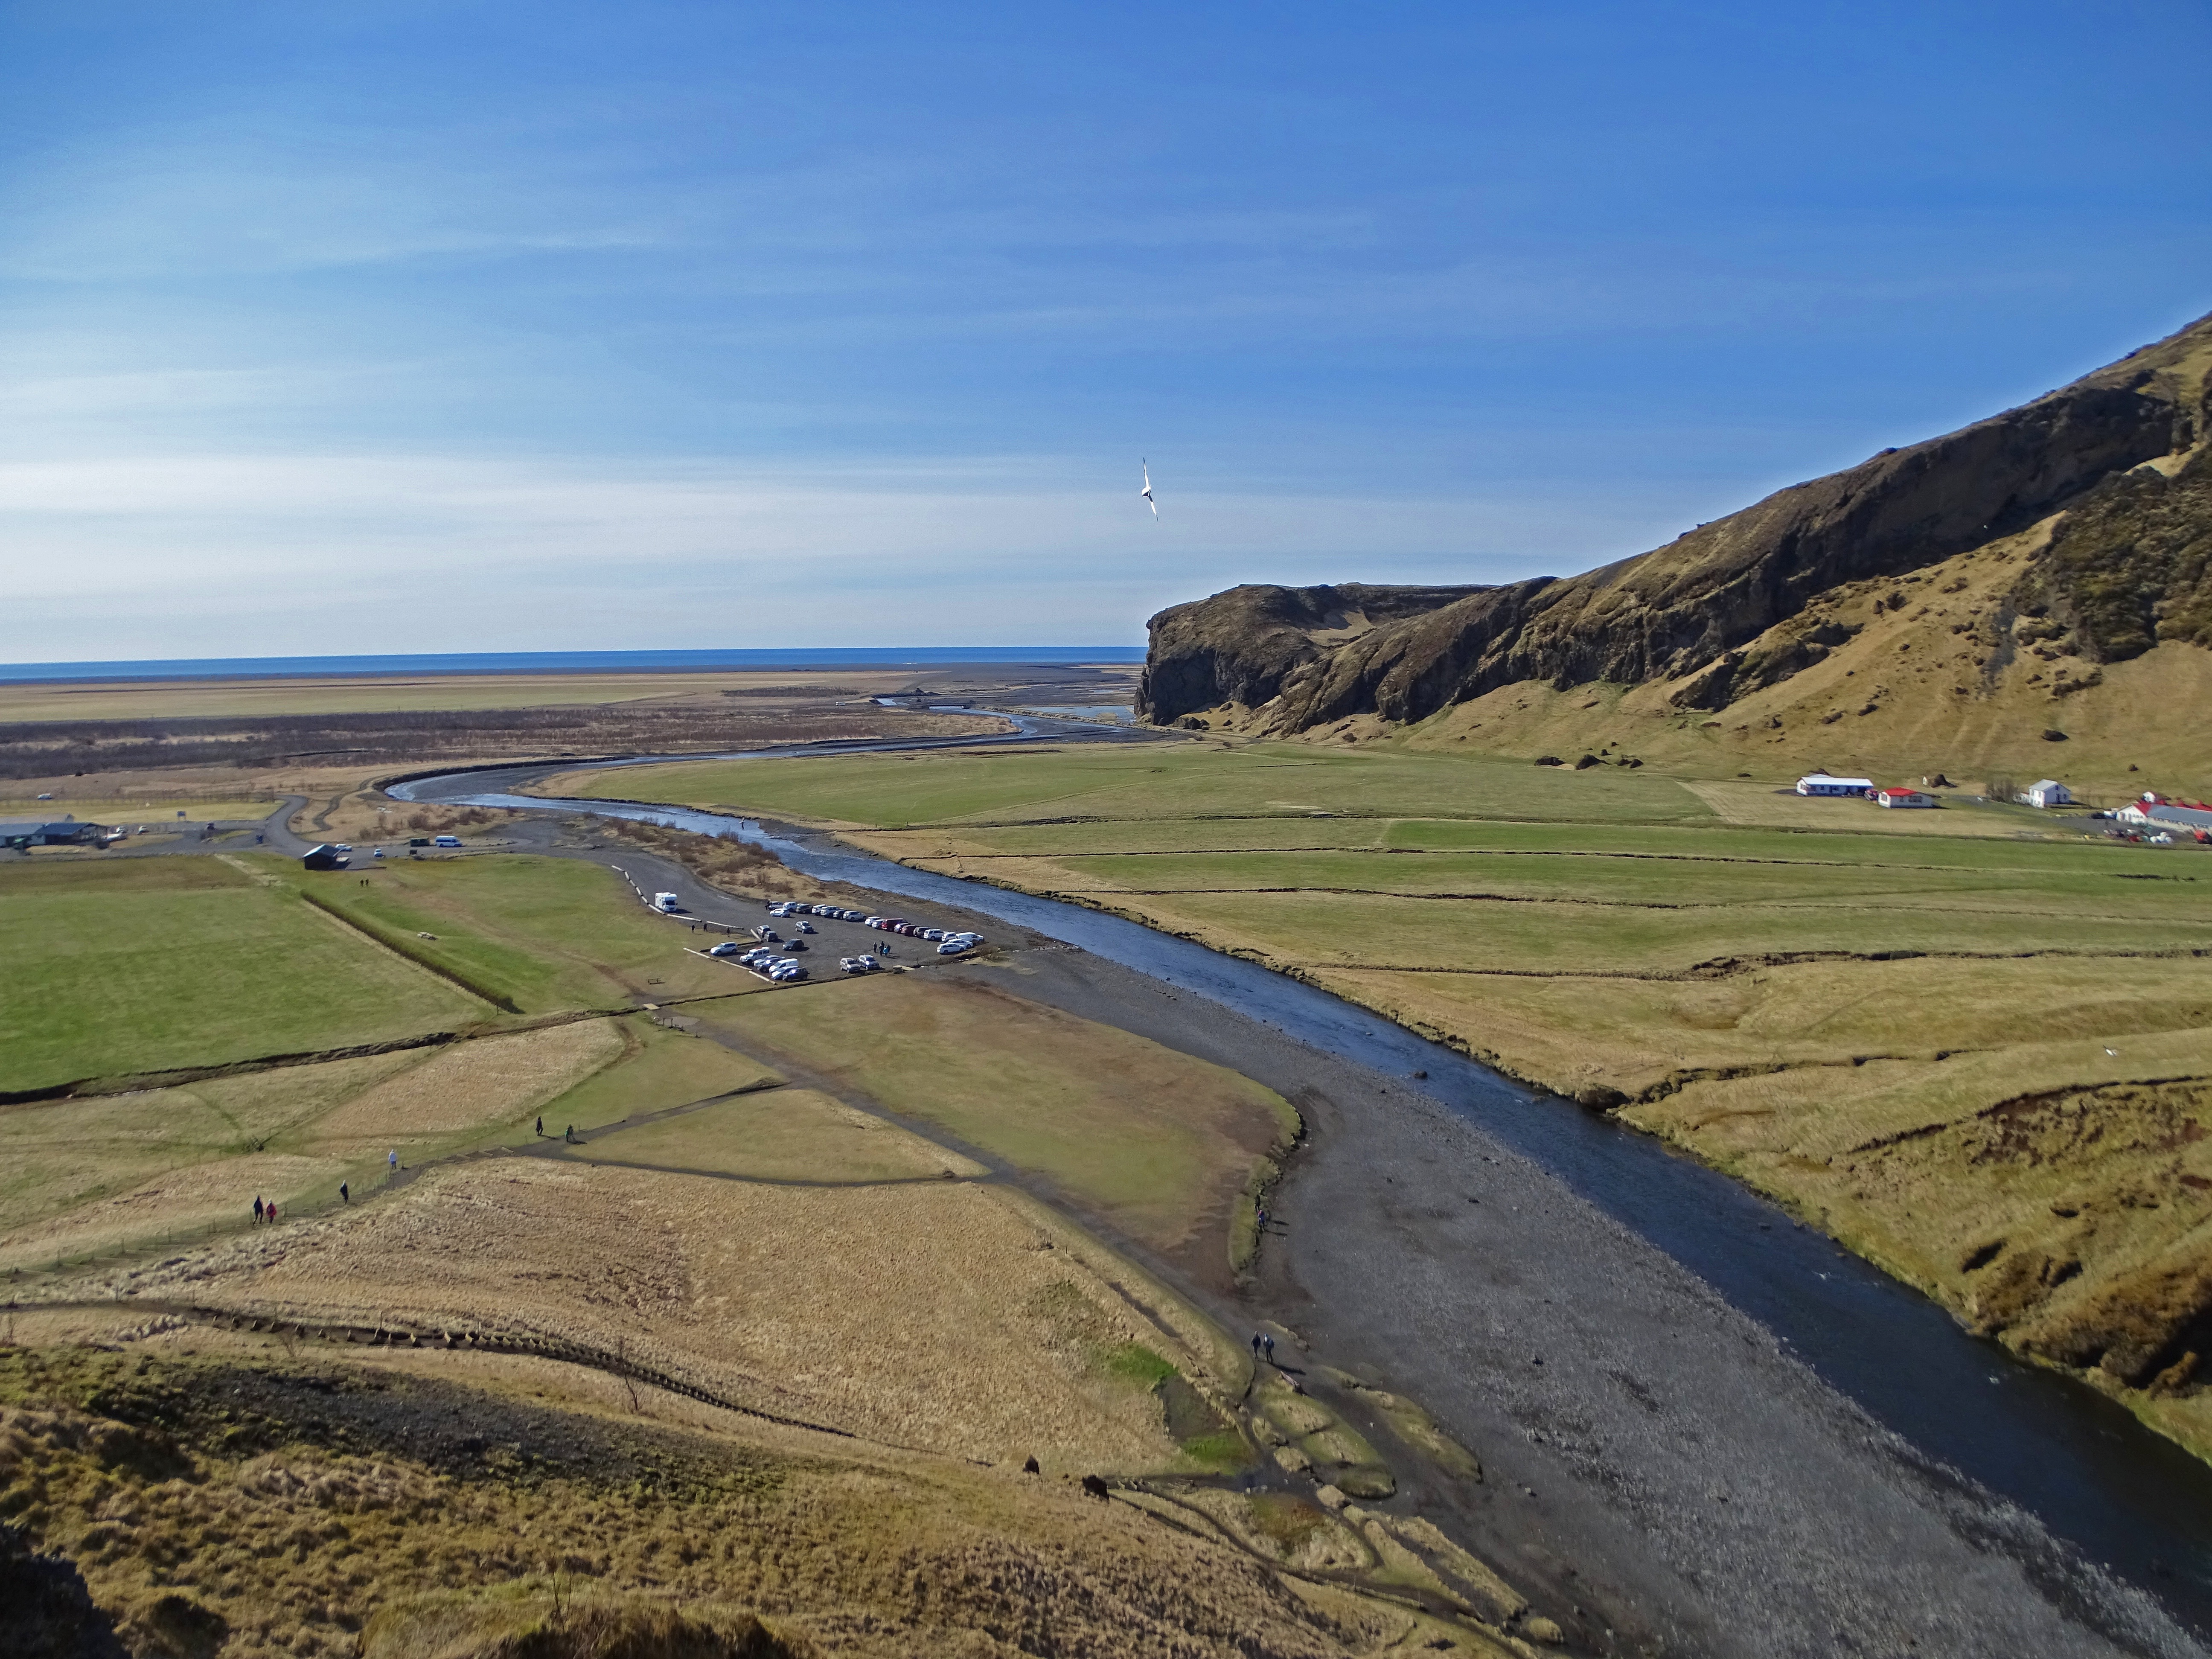
landscape, sea, coast, water, mountain, hill, view, river, mountain range, seagull, cliff, bay, iceland, reservoir, terrain, ridge, plain, geology, badlands, plateau, fell, cape, rural area, landform, aerial photography, geographical feature, mountainous landforms